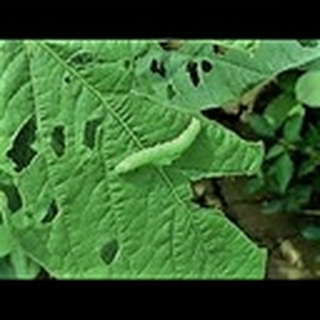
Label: cotton_army_worm